Gwyn Martin

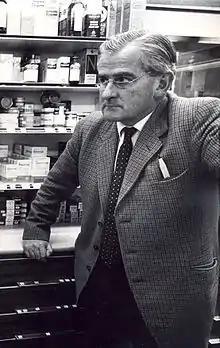

Gwyn Martin DFM (1921–2001) was a Welsh photographer and pharmacist. He was born in the Rhondda in 1921 and died in 2001 in Aberystwyth.